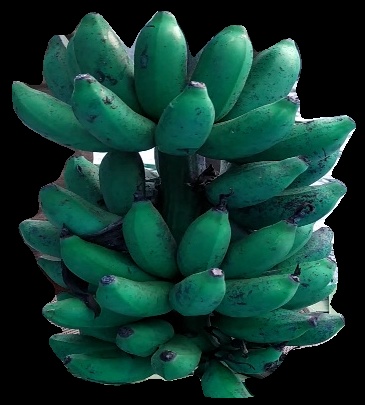
Variety: rasbale
Grade: grade3